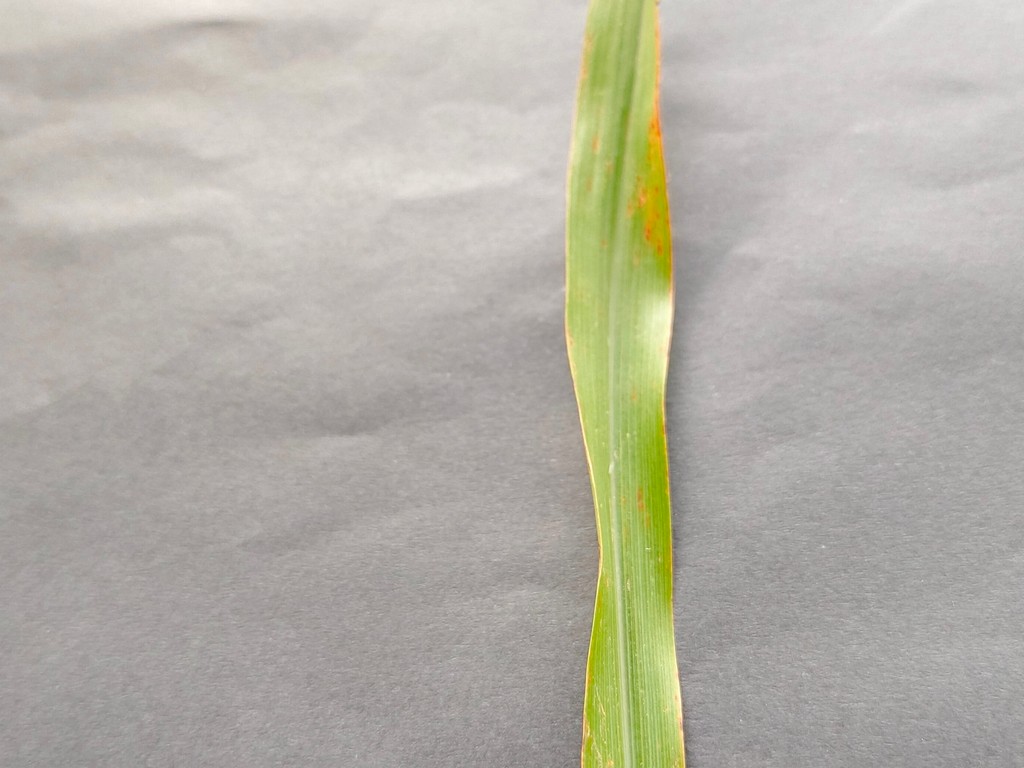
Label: Unhealthy